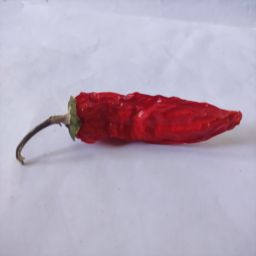
Crop: New Mexico Green Chile
Quality: Dried